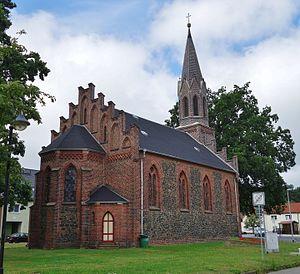
Vue du nord-est de l'église de Großkoschen, ville de Senftenberg, arrondissement de Haute-Forêt-de-Spree-Lusace, état fédéral de Brandebourg, Allemagne Object location51°